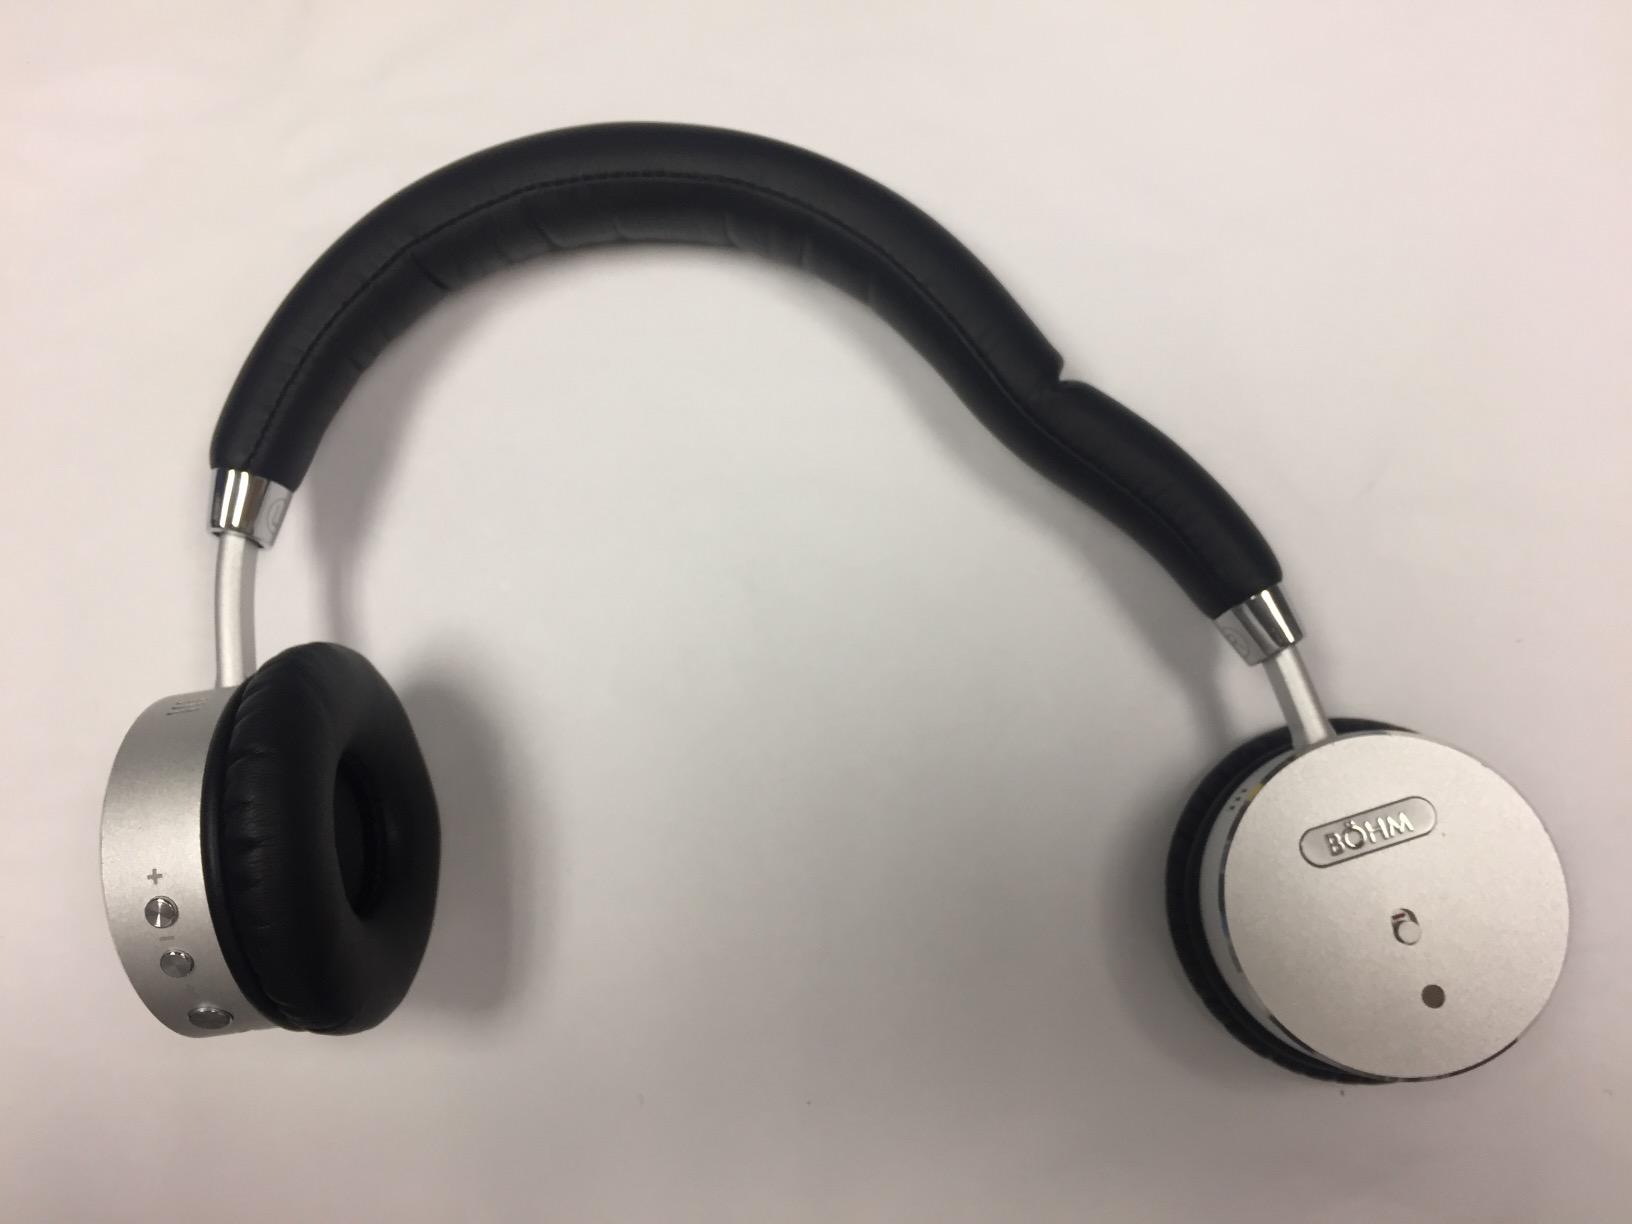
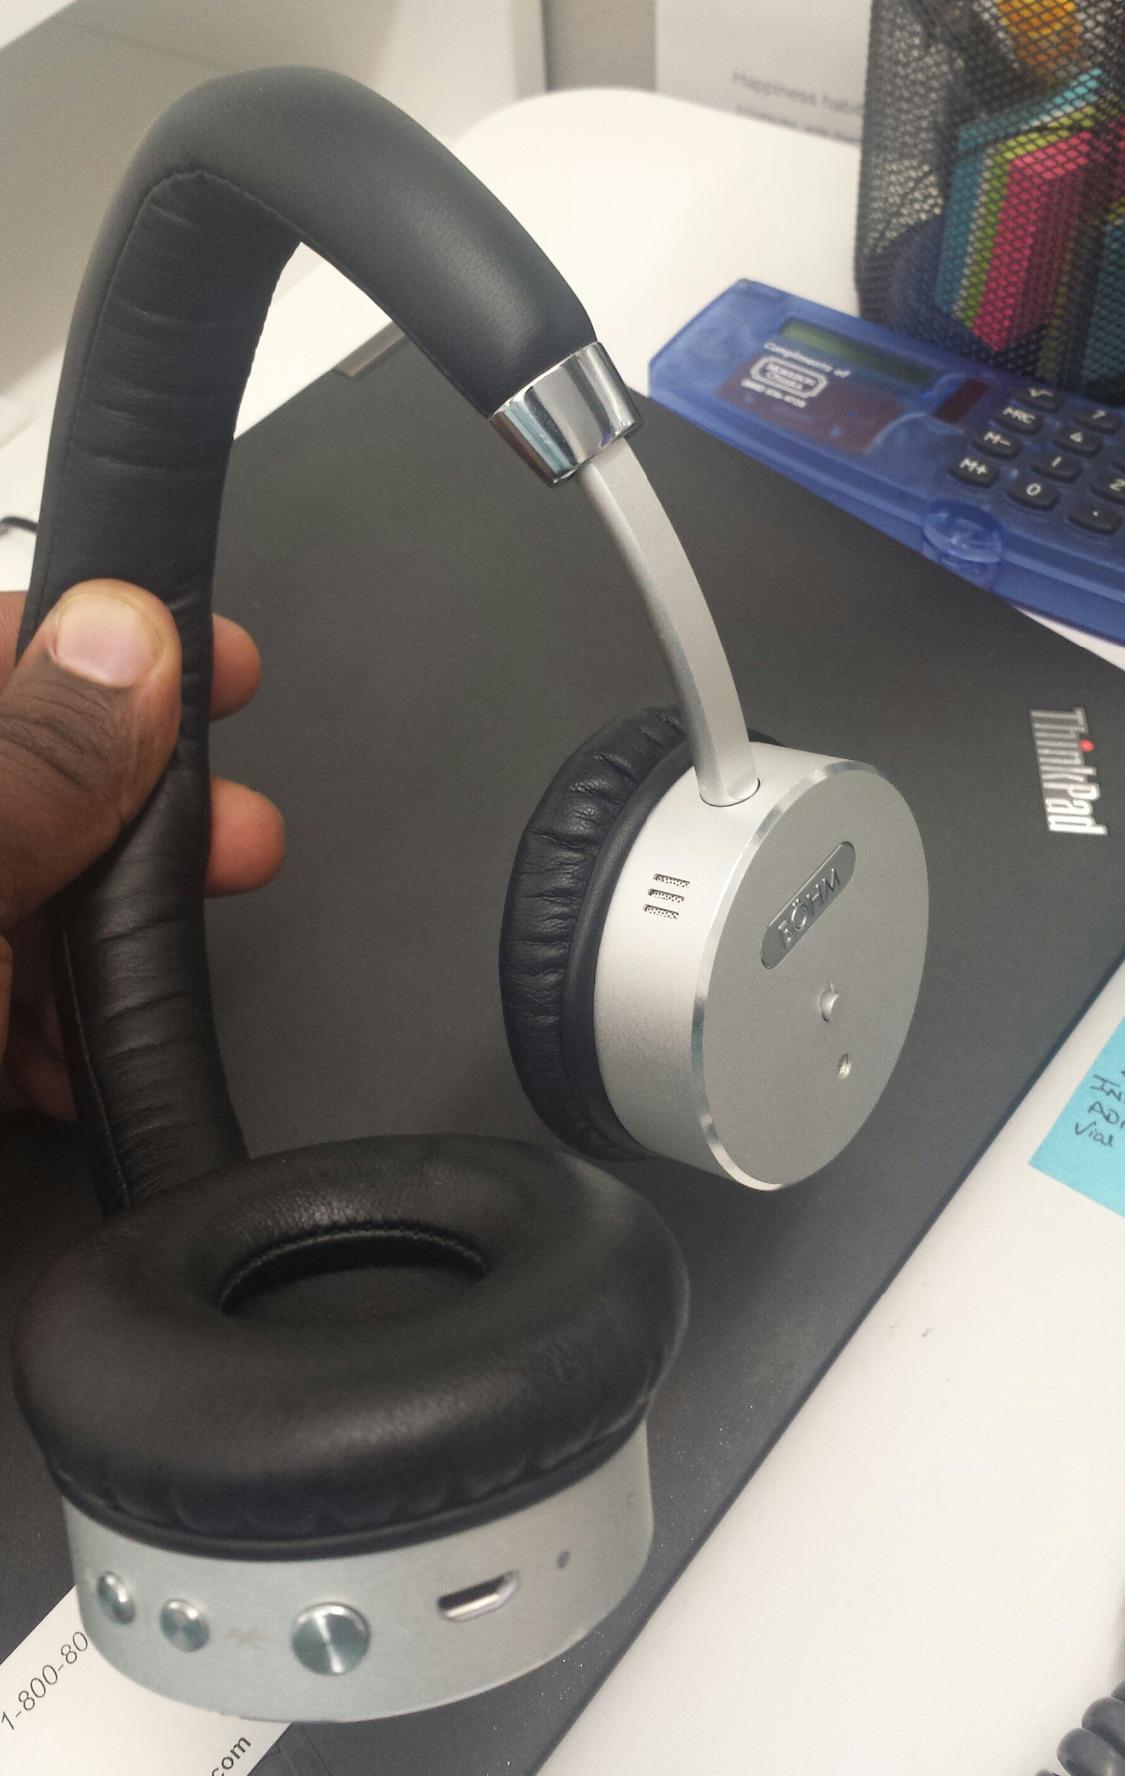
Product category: headphones
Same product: yes